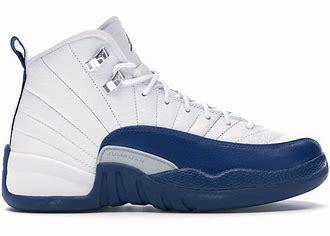
Brand: Jordan
Model: 12 Retro